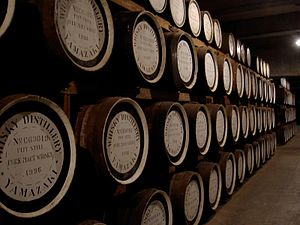
Yamazaki Distillery
Tønder i Yamakazi Distilleri
Yamazaki Distillery et et whiskydestilleri i Japan, der ligger nær Osaka og ejes af Suntory. Yamakazi blev grundlagt i 1923 af Shinjiro Torii og var Japans første whiskydestilleri.